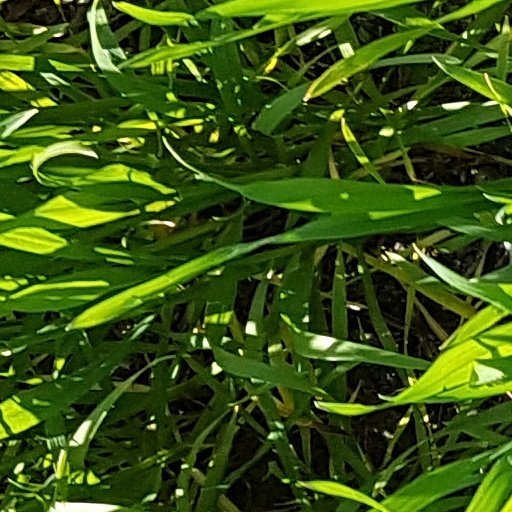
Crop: wheat